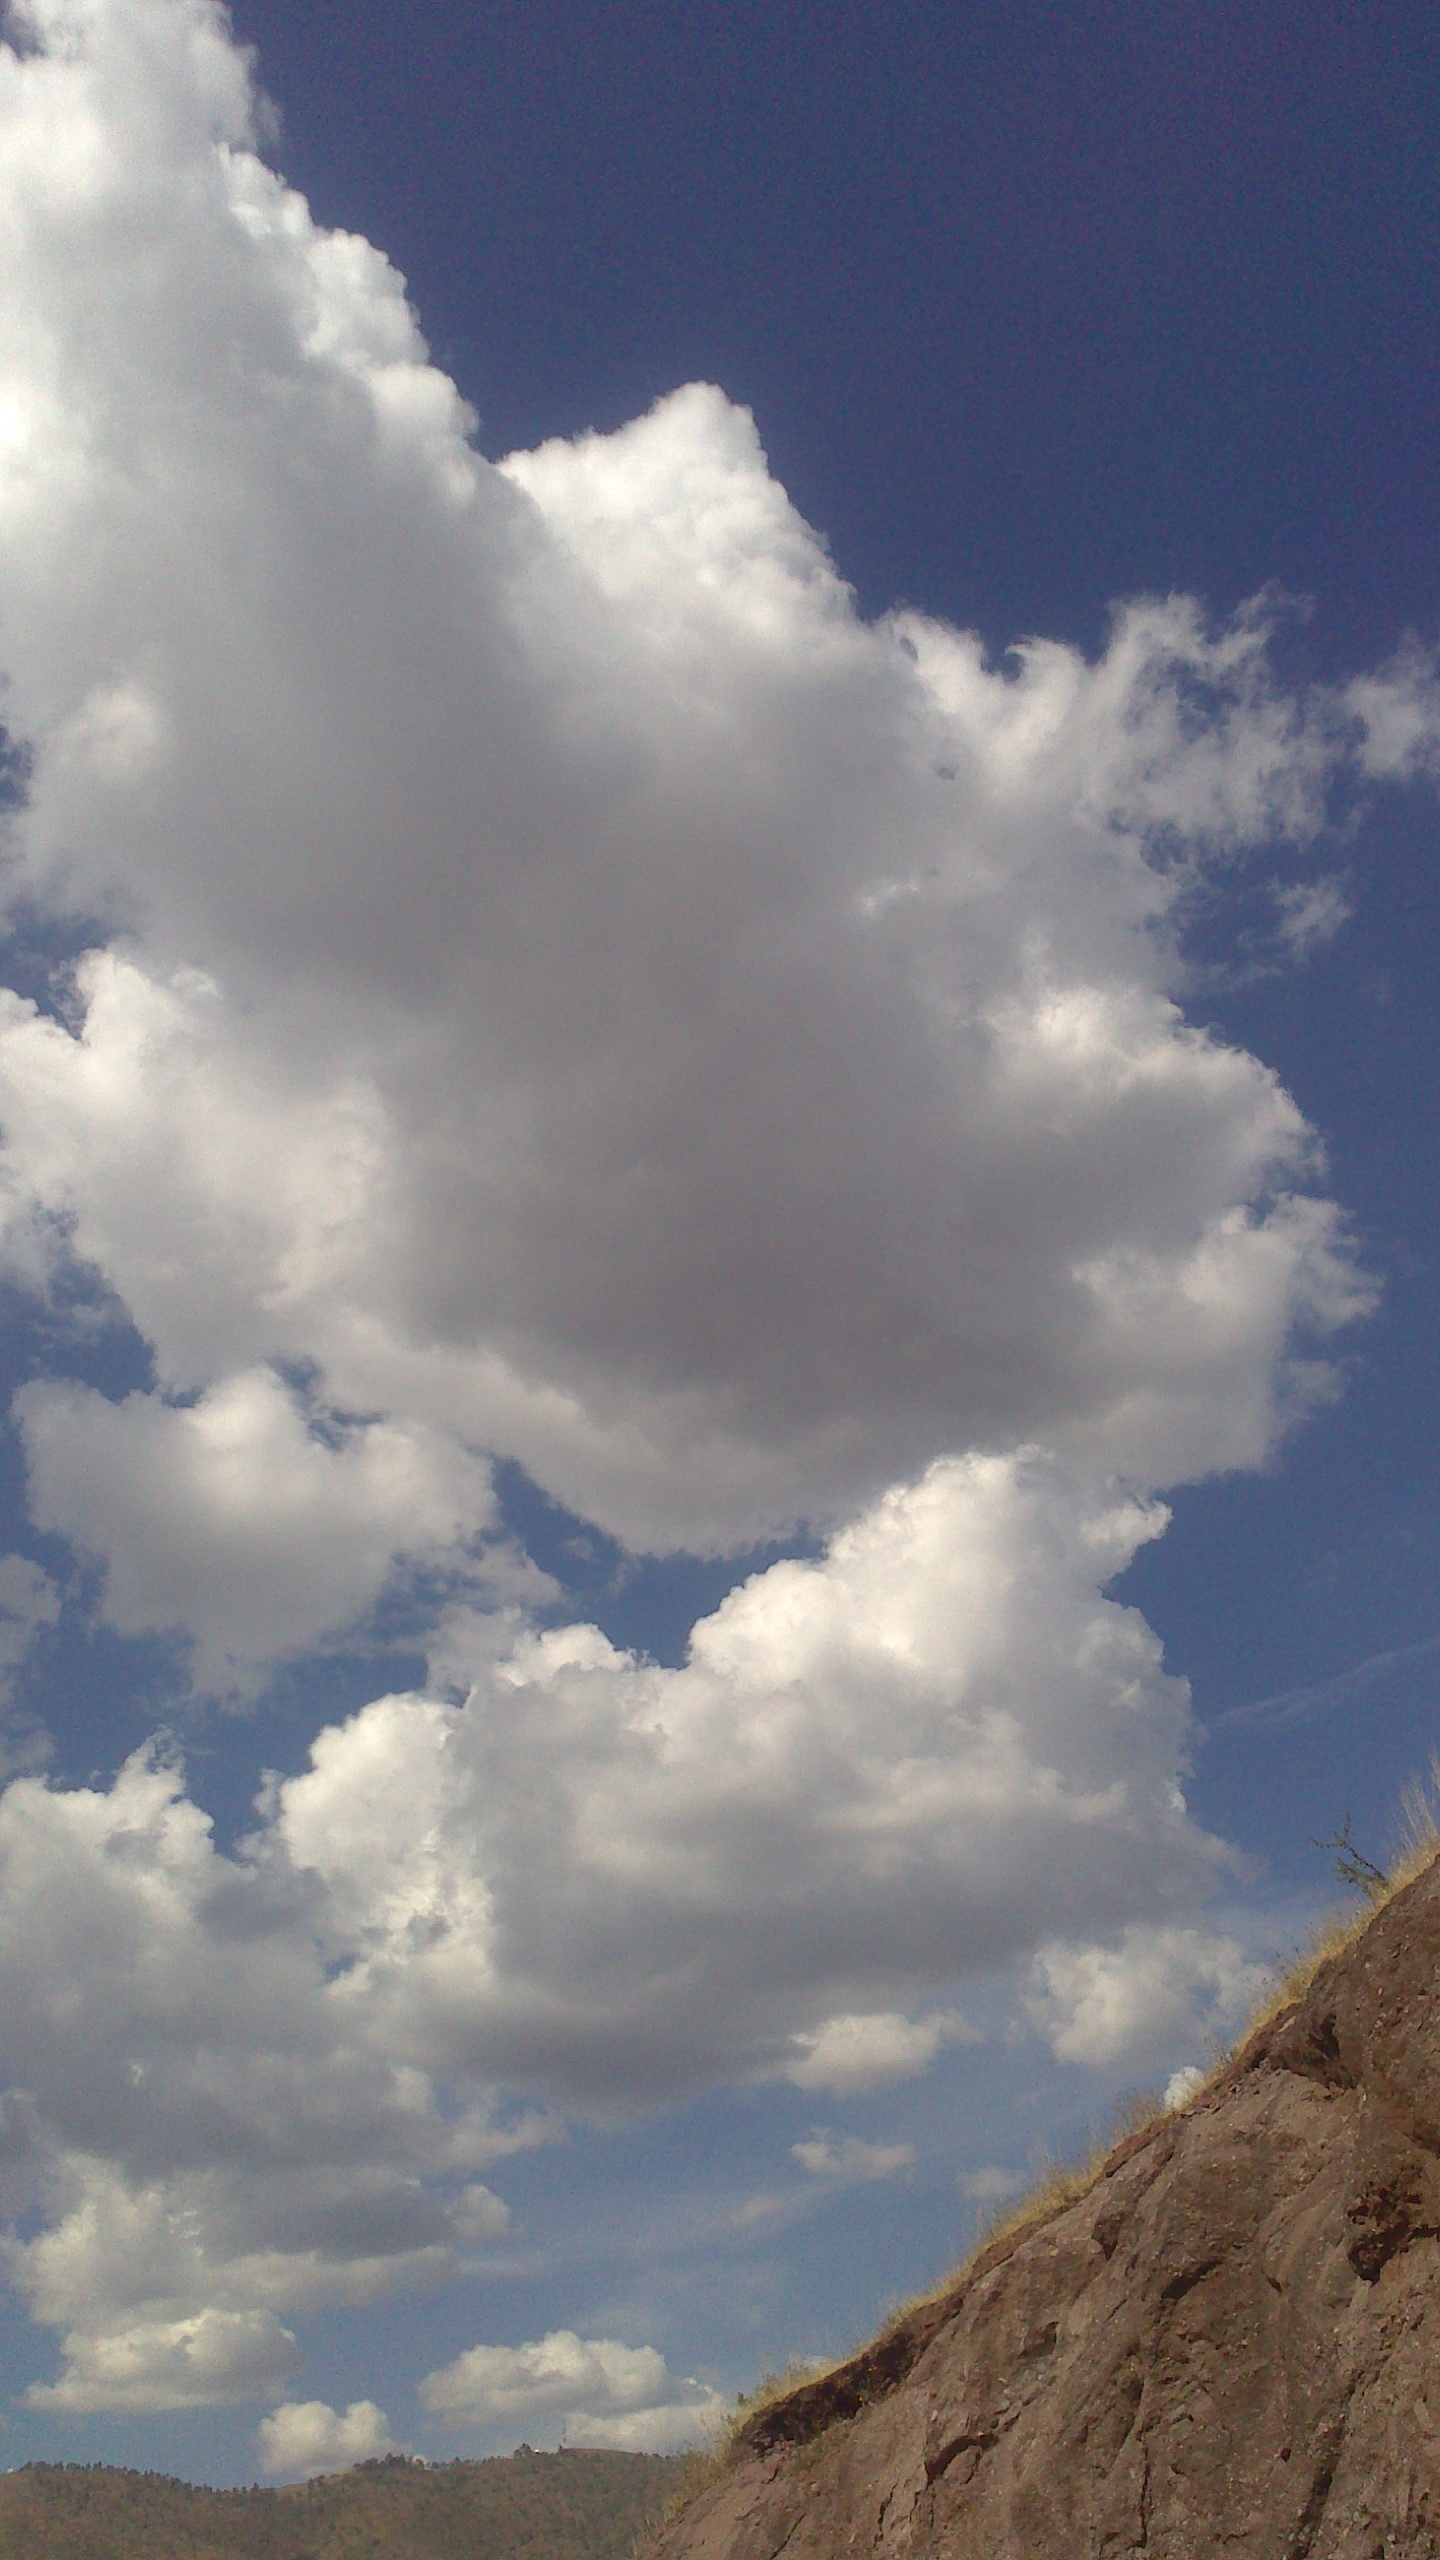
landscape, nature, mountain, cloud, sky, heaven, cumulus, blue, clouds, meteorological phenomenon